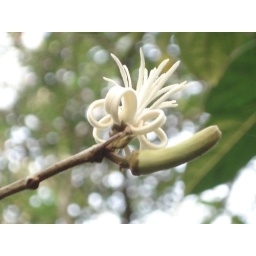
Beautiful small flower from the forest in Karnataka,India